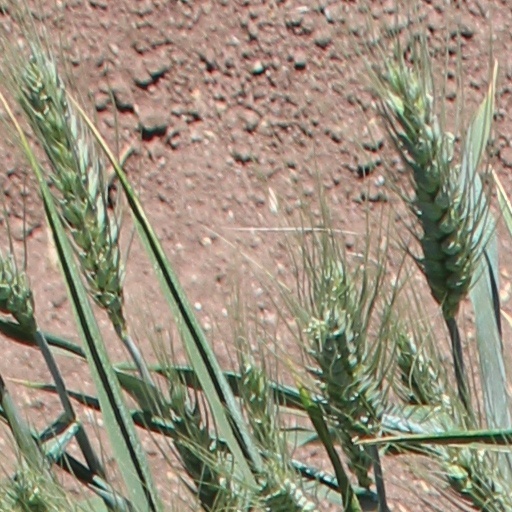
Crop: wheat